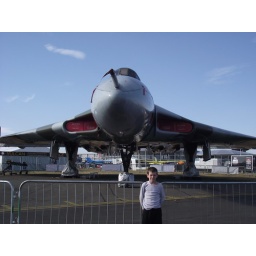
Tom my son standing in front of probably the best and space age nuclear bomber in the world. 50 years old.